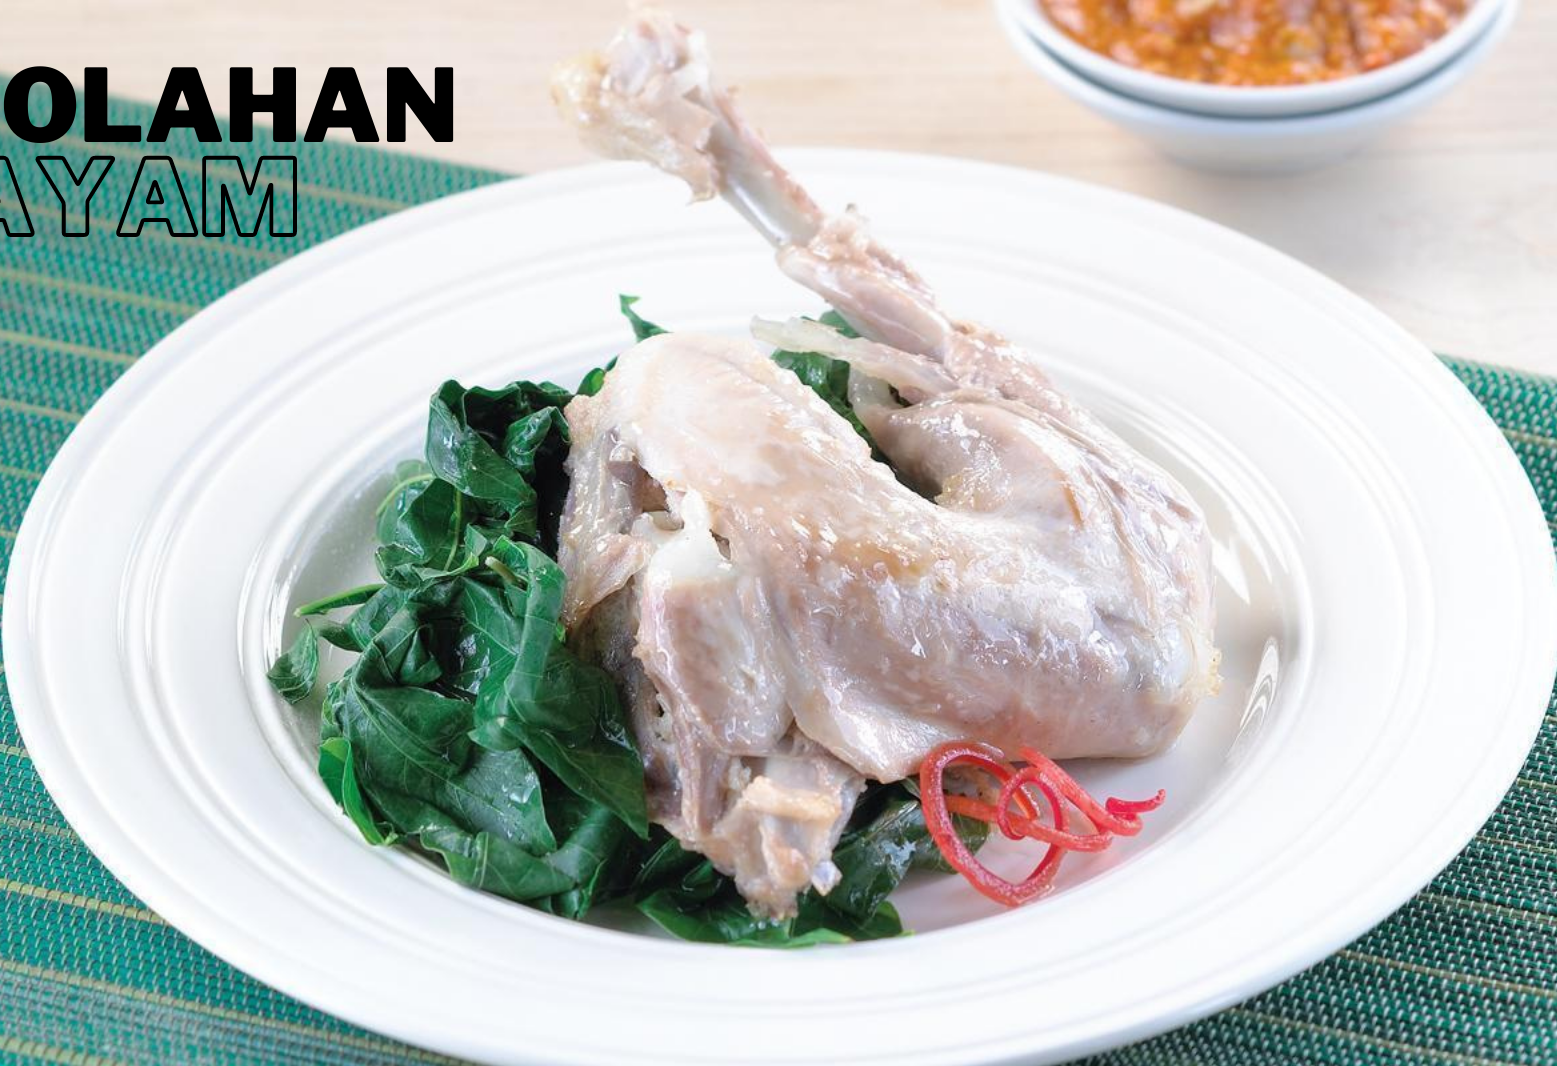
Label: ayam_pop